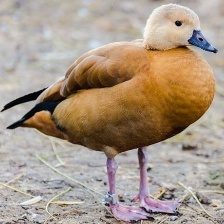
Species: RUDDY SHELDUCK
Scientific name: TADORNA FERRUGINEA
ImageNet parent category: drake